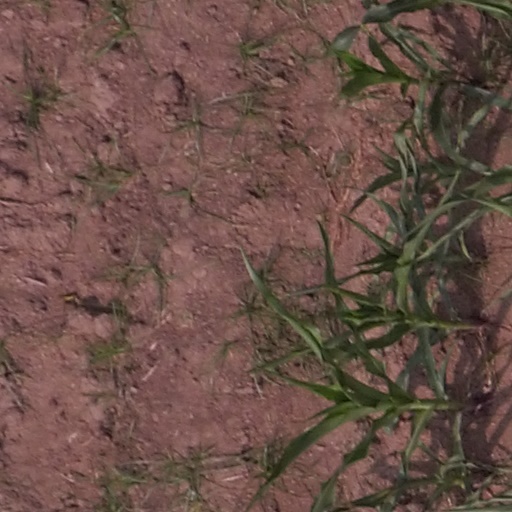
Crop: maize; corn